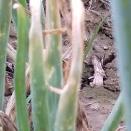
Crop: Onion
Condition: alternaria-d